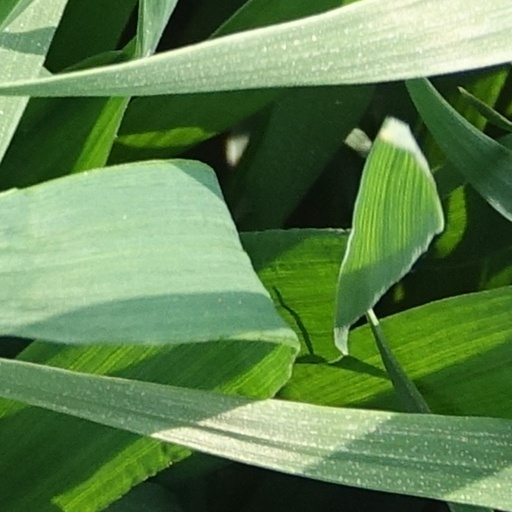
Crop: wheat